J. Finzer and Brothers Company

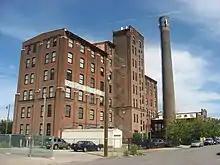
J. Finzer and Brothers Company warehouse building, front and western-side view

J. Finzer and Brothers Company, originally Five Brothers Tobacco Works, was a tobacco business in Louisville, Kentucky. The business was established in 1866 by the five Finzer brothers: John, Benjamin, Frederick, Rudolph, and Nicholas. The company's historic warehouse building was constructed in 1900 at 419 Finzer Street. The warehouse is listed on the National Register of Historic Places and was also used as Stewarts Dry Goods Warehouse and more recently was renovated to become the Lofts of Broadway.